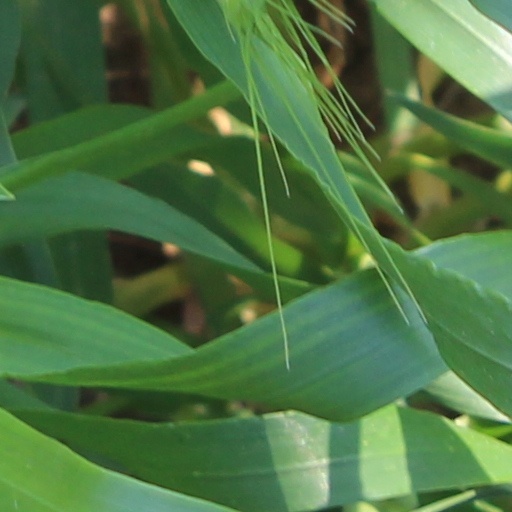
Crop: wheat